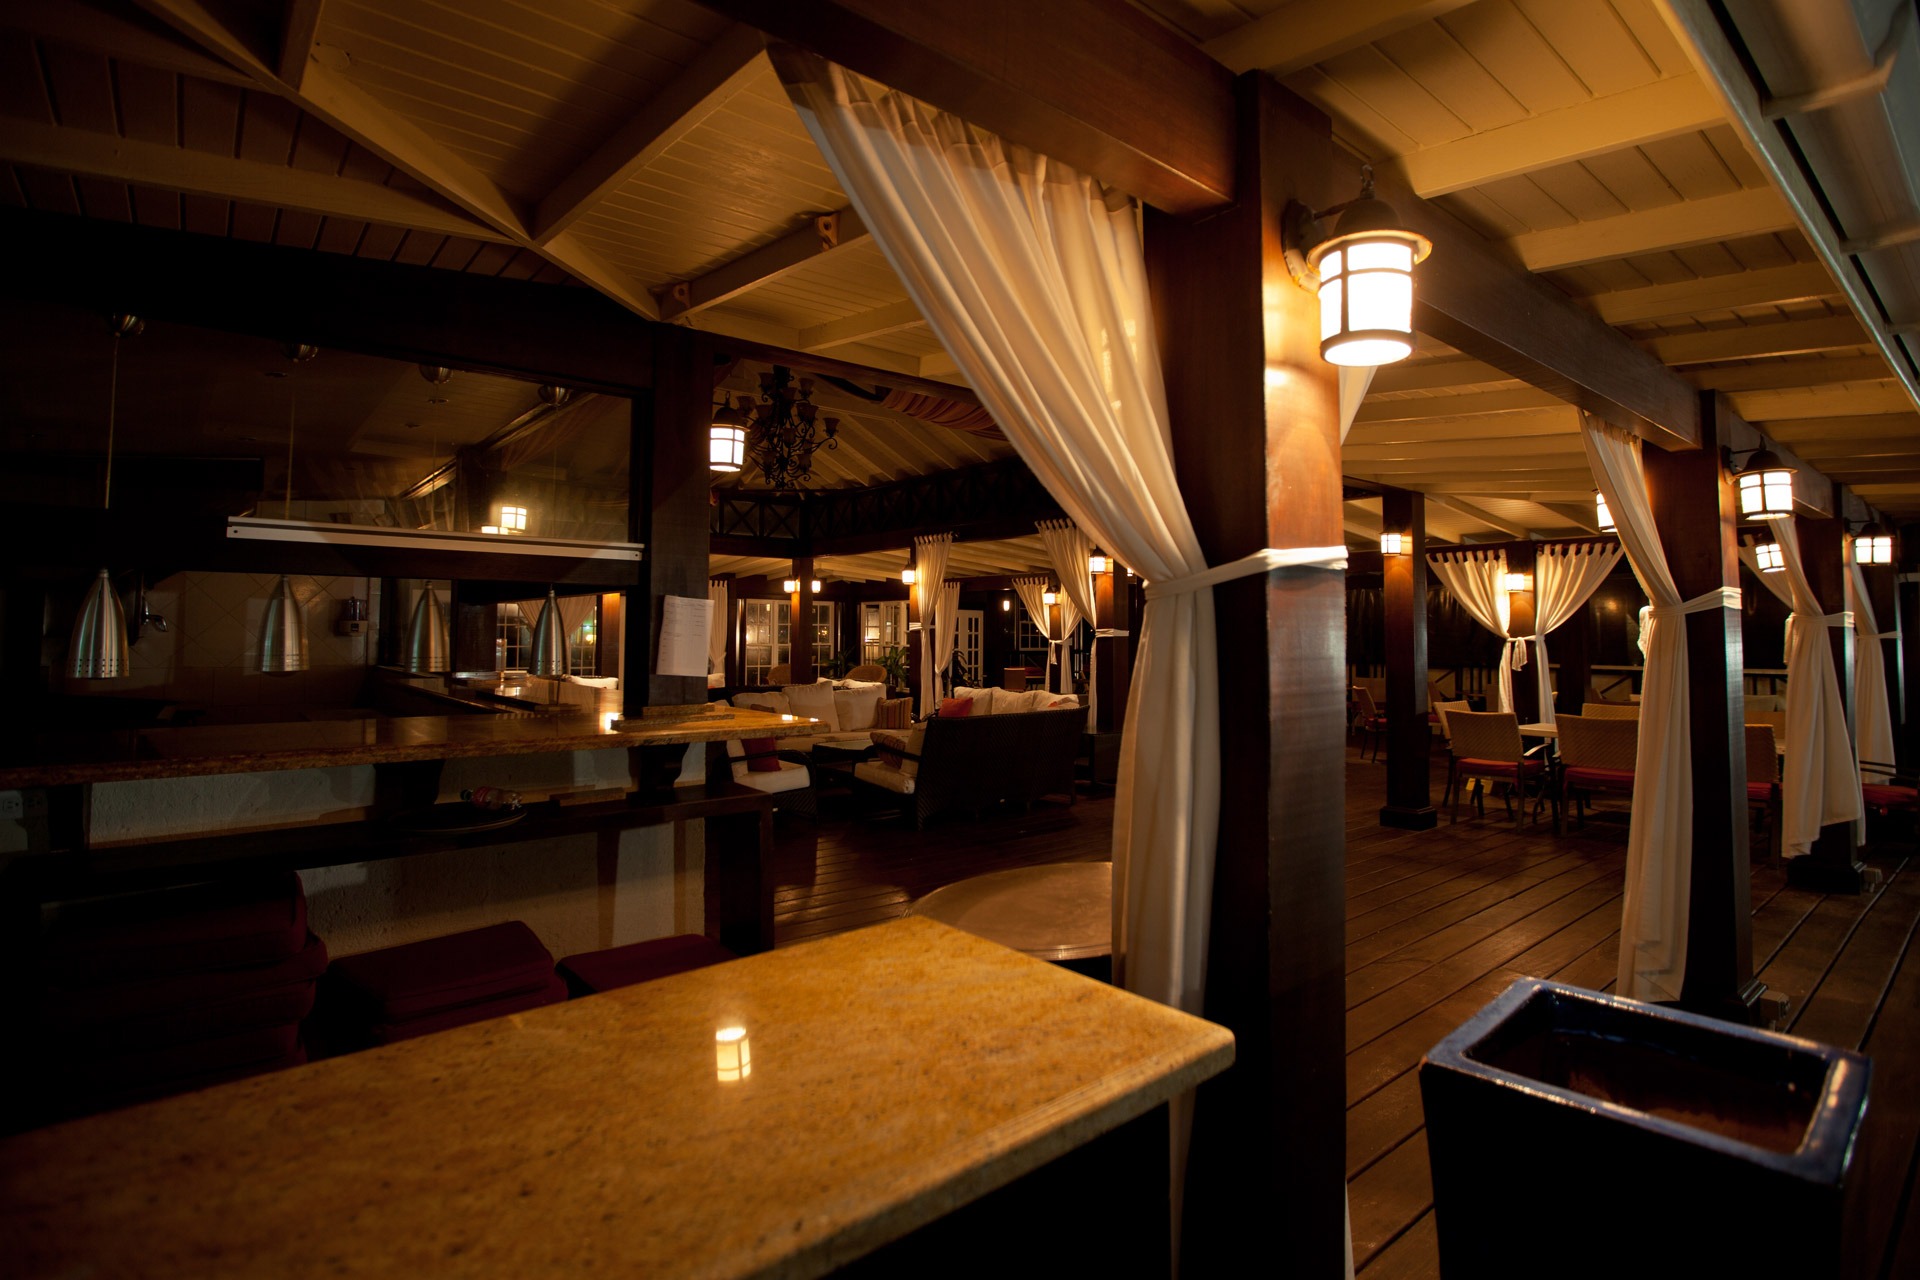
table, light, architecture, night, chair, interior, restaurant, bar, evening, nightlife, empty, lamp, lighting, illuminated, interior design, luxury, hotel, resort, dining, estate, nobody